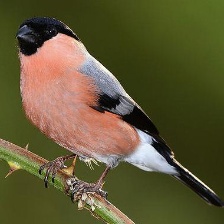
Species: EURASIAN BULLFINCH
Scientific name: PYRRHULA PYRRHULA